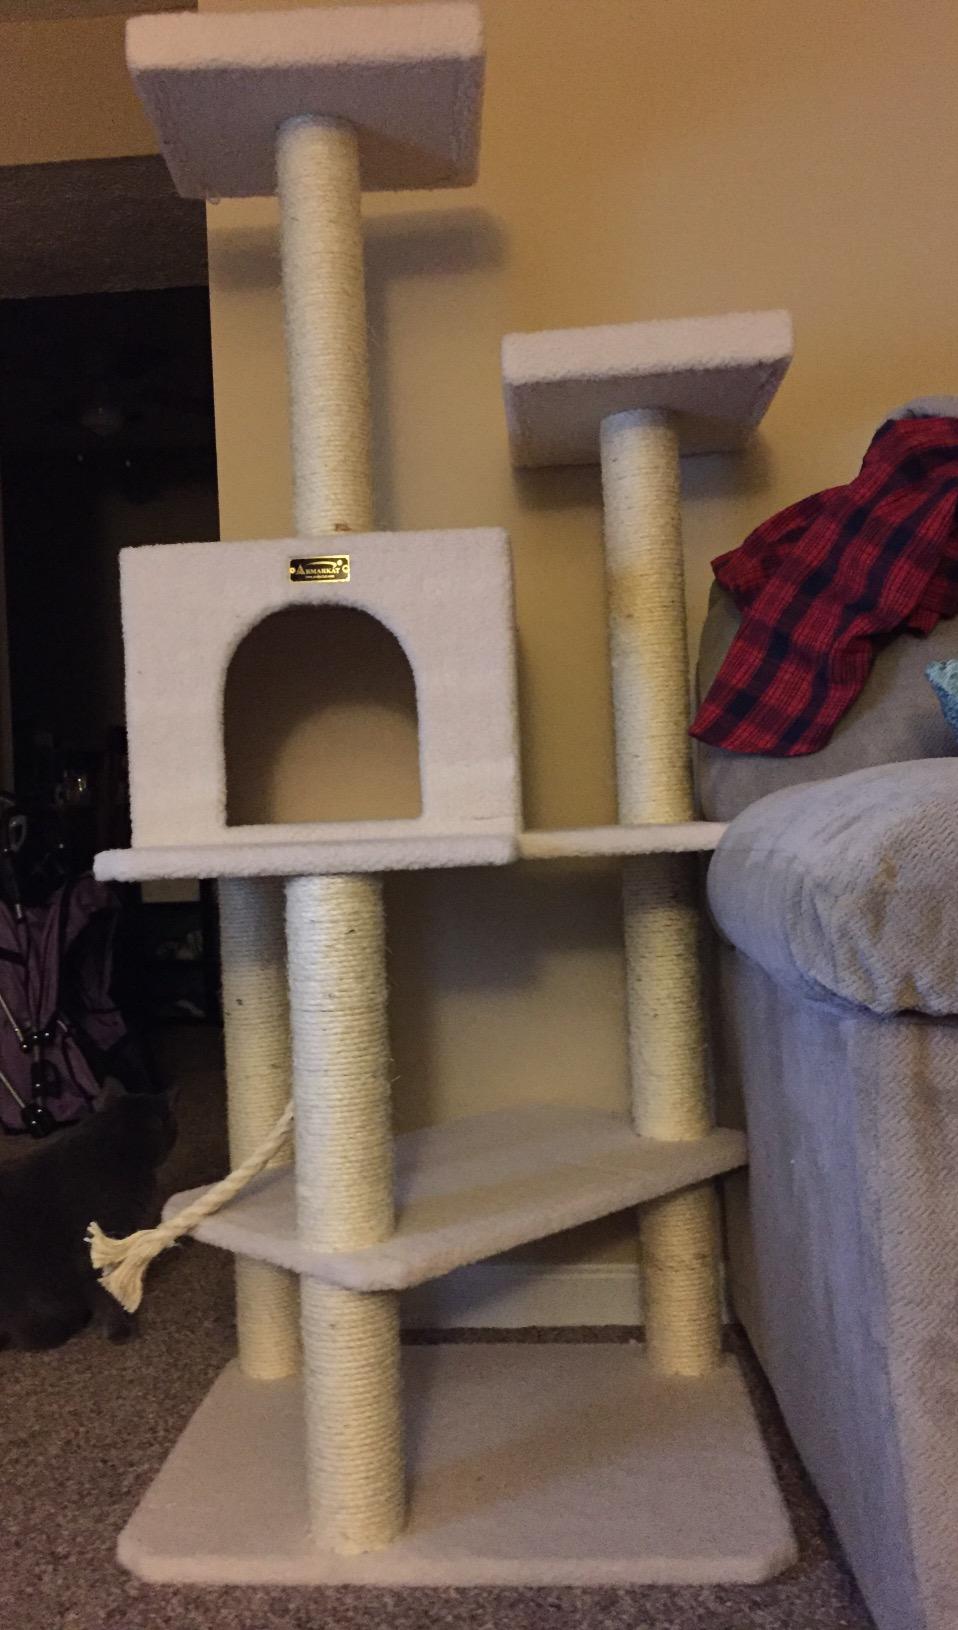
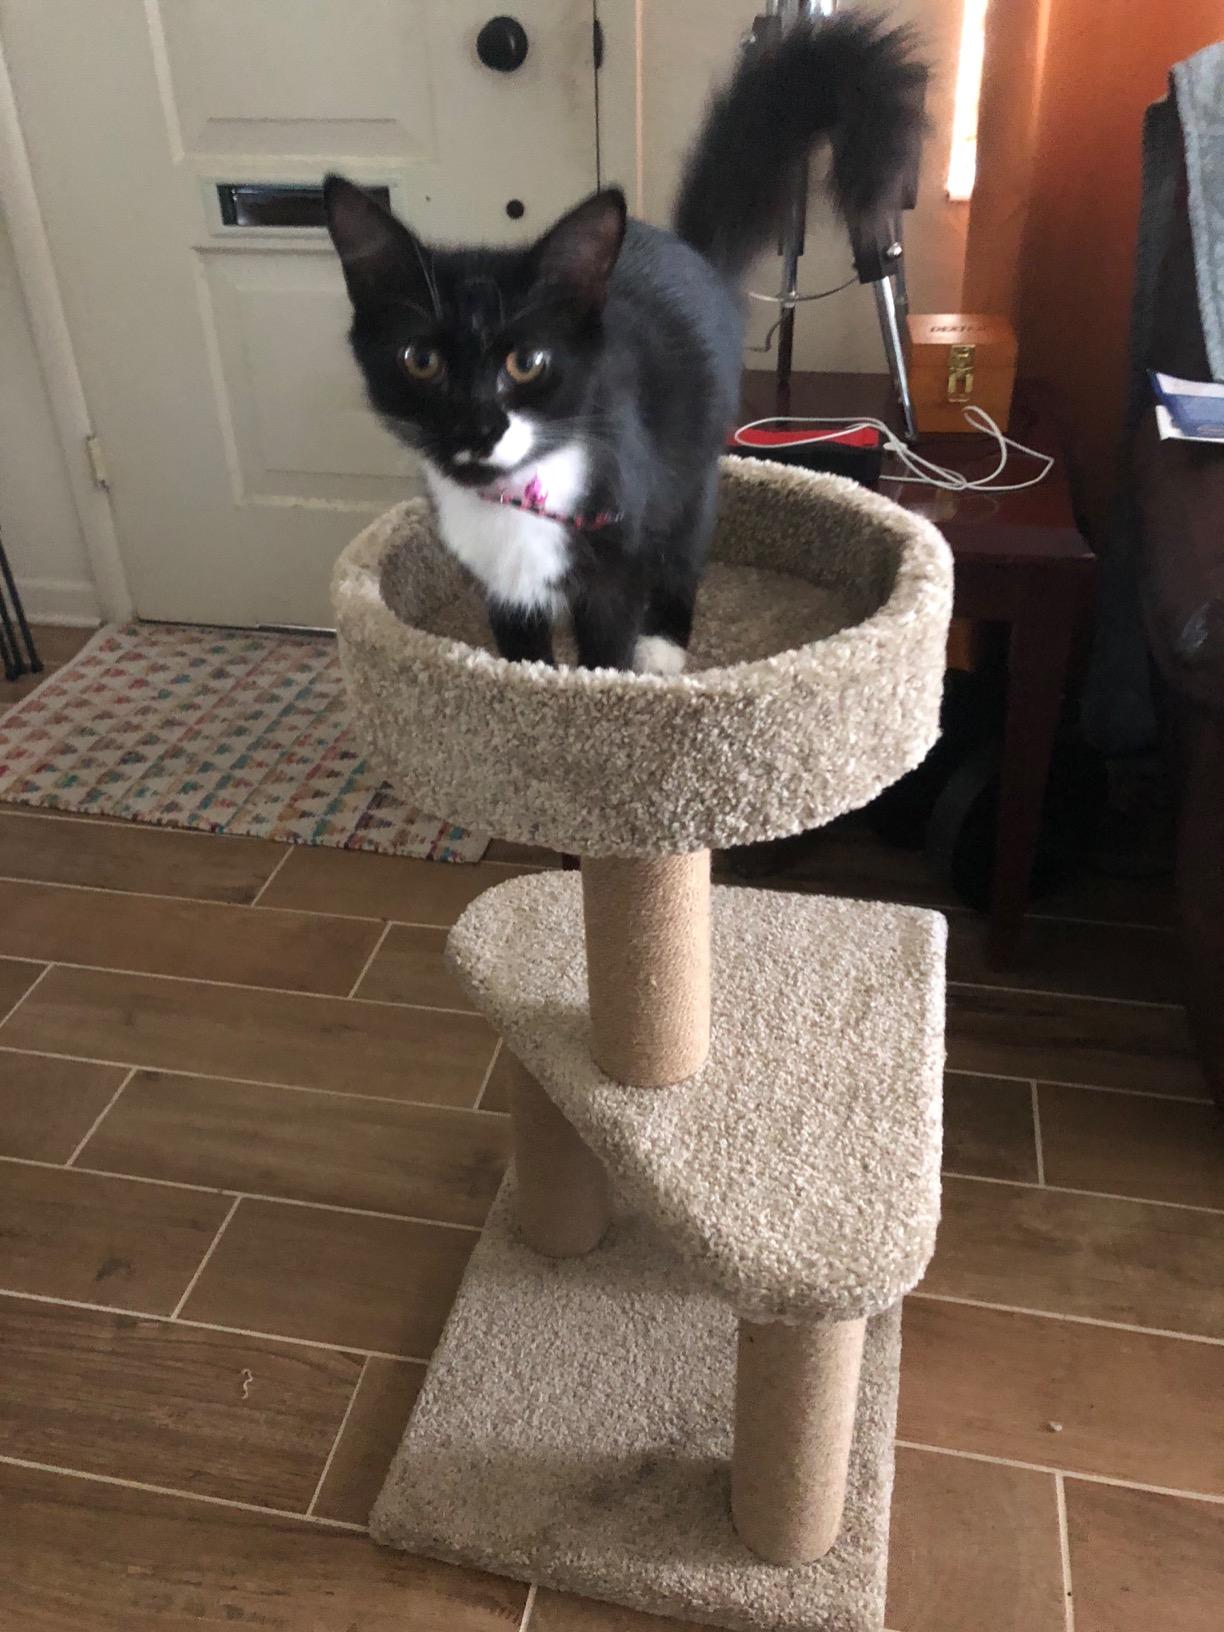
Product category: items_cat tree
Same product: no